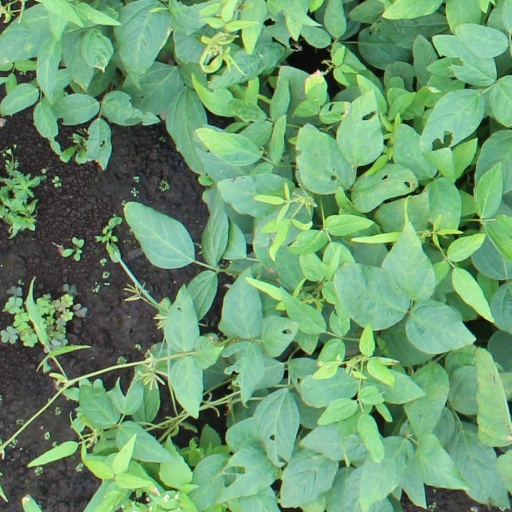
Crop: soybean